Augusta Hall, Baroness Llanover

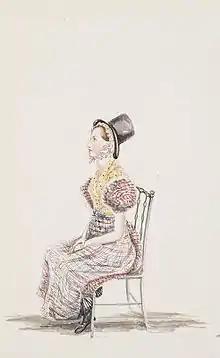
One of Augusta Hall's Welsh costume watercolours, 1830

In 1828, the couple commissioned Thomas Hopper to build Llanover House for them, in Monmouthshire. It was designed as a kind of arts centre as well as a family home.